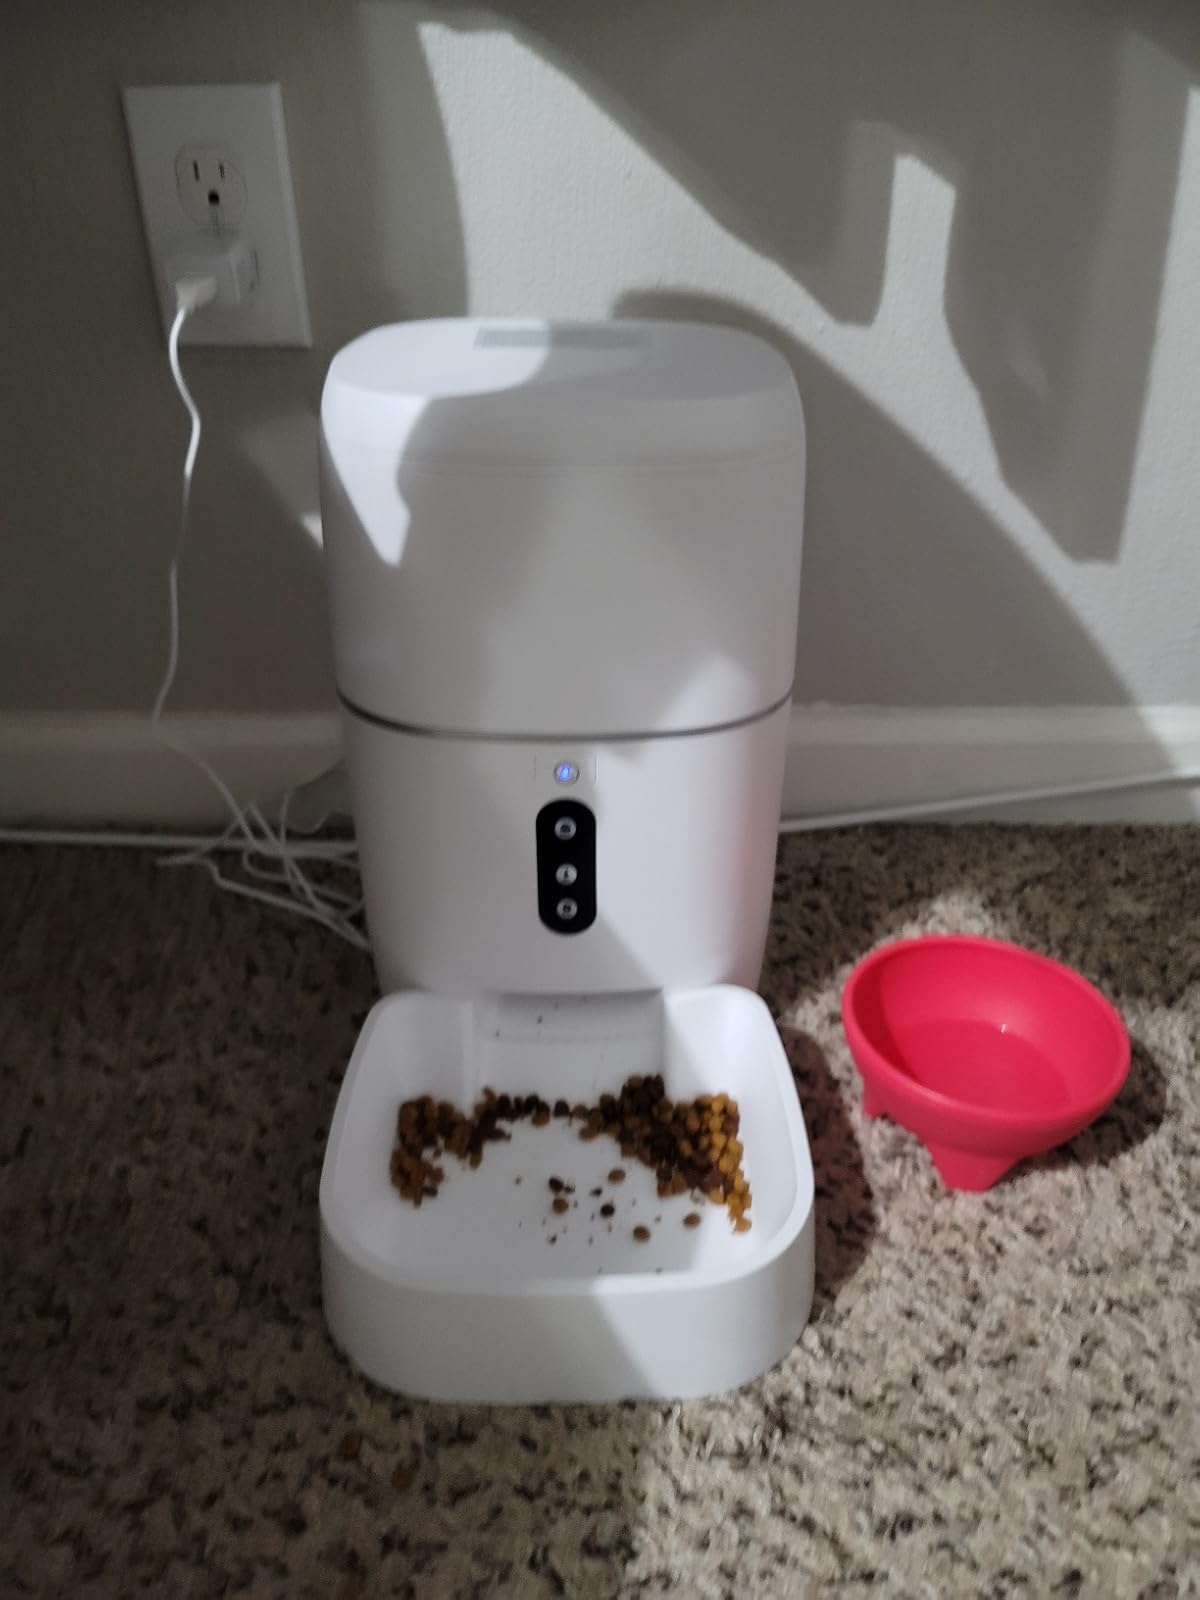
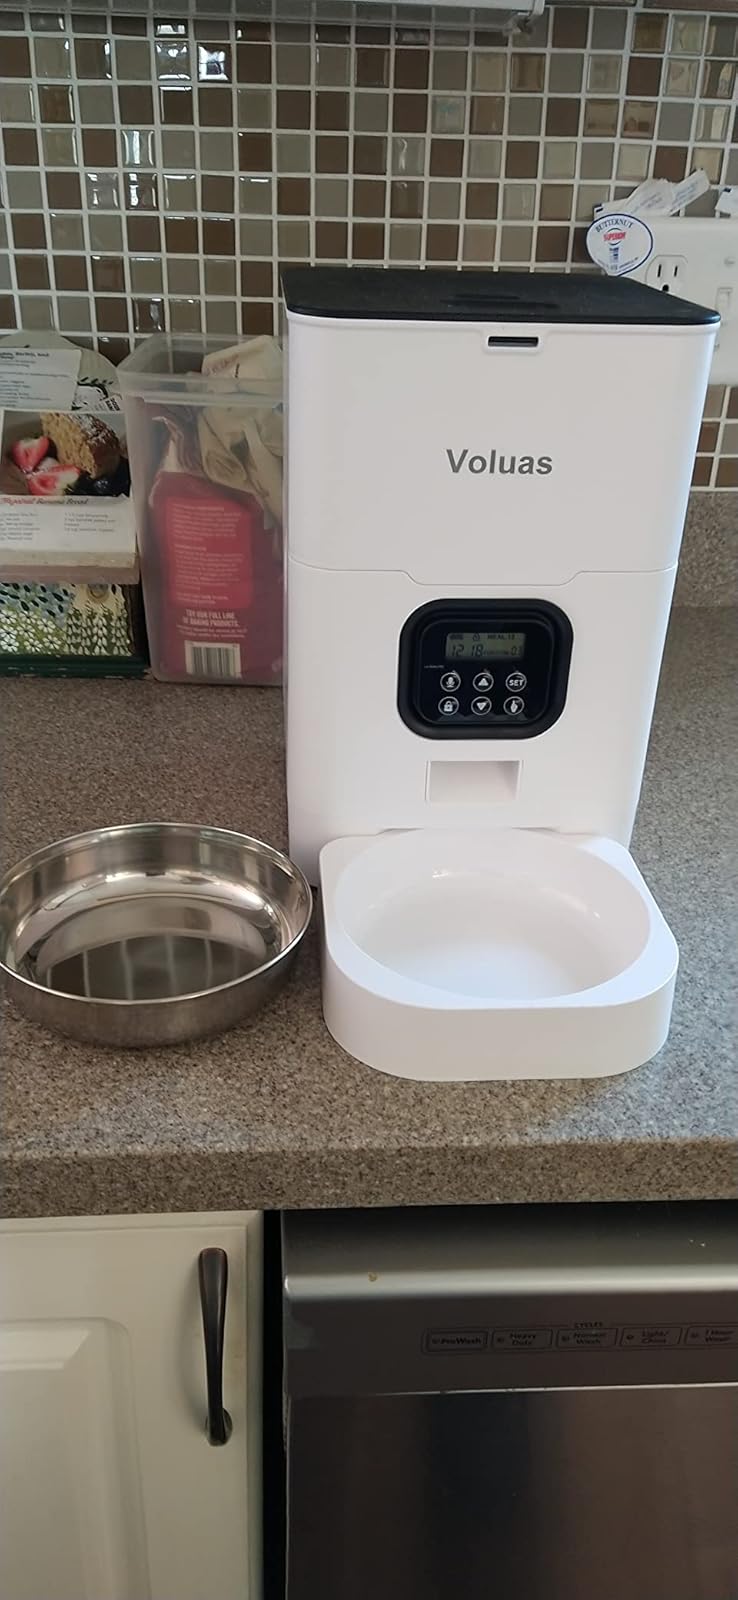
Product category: items_feeder
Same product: no